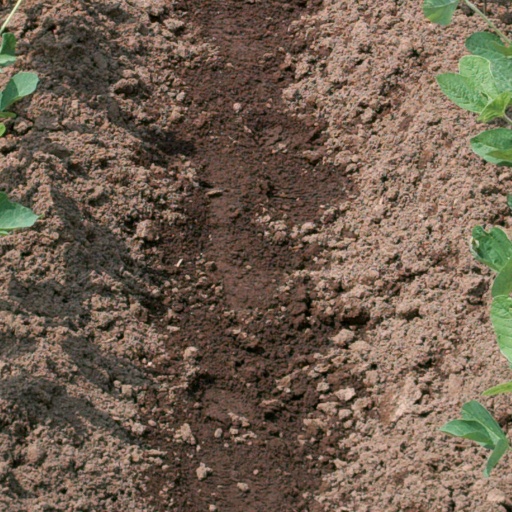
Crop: soybean